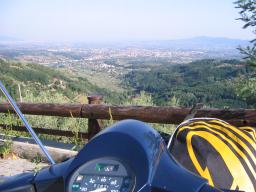
Label: Background_without_leaves